Worthington Whittredge

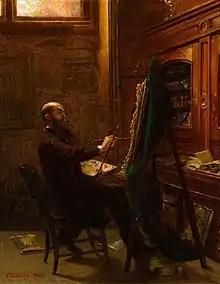
"Worthington Whittredge in His Tenth Street Studio" by Emmanuel Leutze (1865)

Worthington wanted to visit Europe and obtained many advance orders on paintings, so that he would have work once he arrived in the foreign land. His intention for traveling to Europe was threefold; to refine his craft and become a better painter, study the works of contemporary artists, whose work exists in Europe, and receive instruction from current masters of the art. On his was to Europe, he stopped in London on his 29th birthday, May 22, 1849.